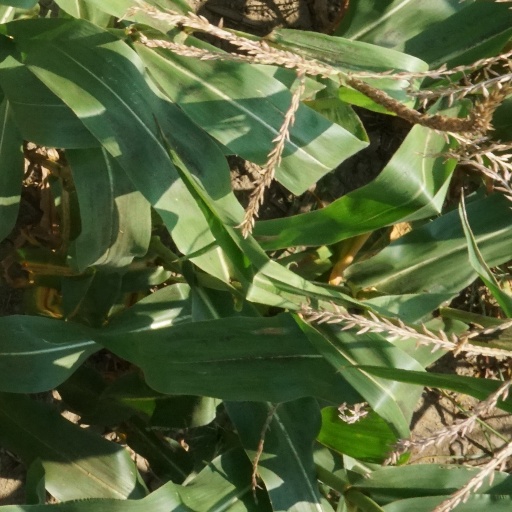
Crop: maize; corn